Bouzareah Mountain

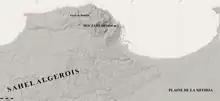
Algeria's coastal mountains

The formation of Bouzareah Mountain dates back to the Quaternary period of the Cenozoic on the geologic timescale.